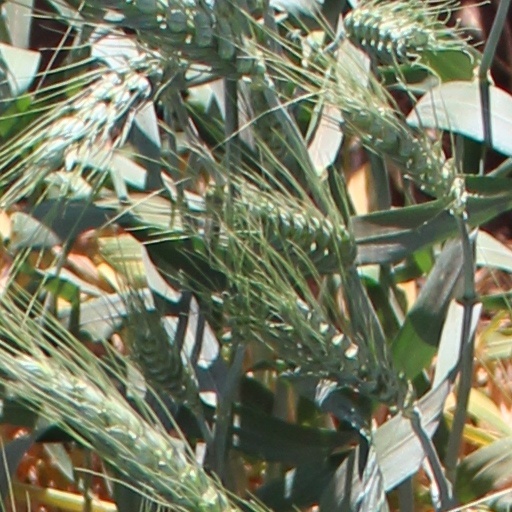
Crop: wheat